Bungendore

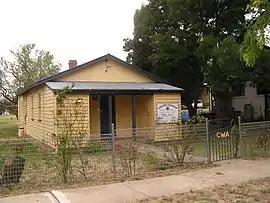
Country Women's Association

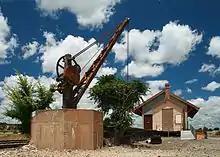
A disused rail loading platform and crane in Bungendore

Prior to European settlement, the area was occupied by the Ngarigo people, whose northernmost lands extended to the southern shore of Lake George and around the base of the steep escarpment lying to the west of what is now Bungendore.